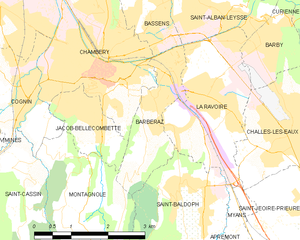
Carte des communes françaises